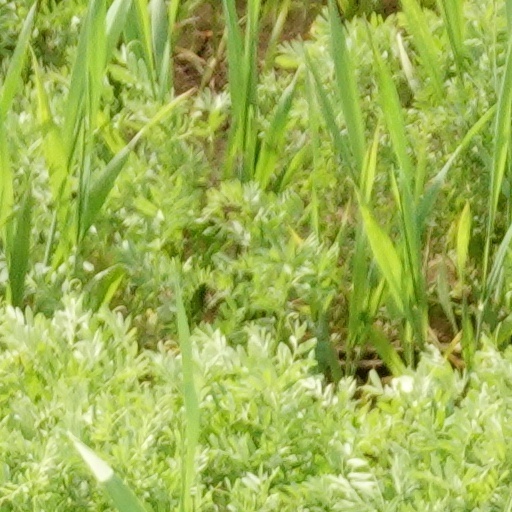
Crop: wheat